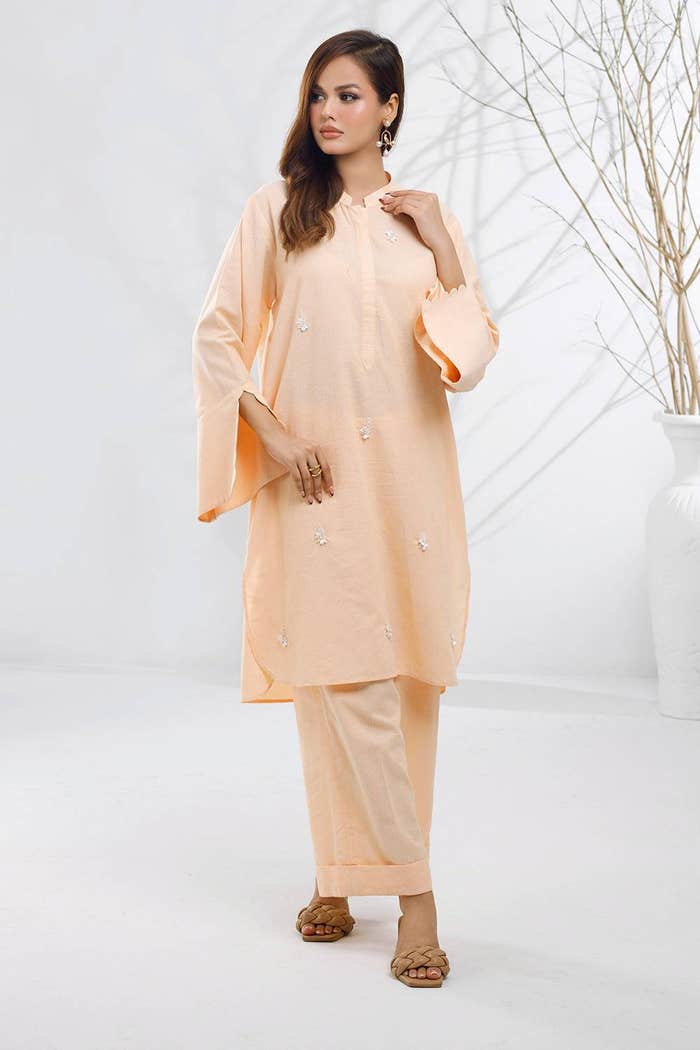
peach embroidered kurta set